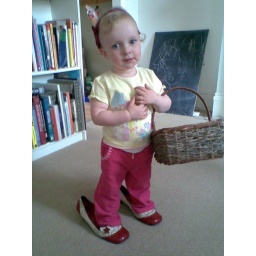
at marti's house in london. shoes and basket by kat.Aug 07